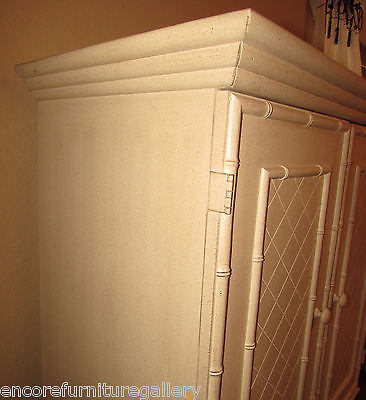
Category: cabinet